Cobden Club

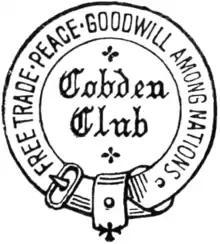
Free trade · Peace · Goodwill amongst nations—publishing logo as used by the Cobden Club in 1881 works

The Cobden Club was a society and publishing imprint, based in London, run along the lines of a gentlemen's club of the Victorian era, but without permanent club premises of its own. Founded in 1866 by Thomas Bayley Potter for believers in Free Trade doctrine, it was named in honour of Richard Cobden, who had died the year before. Potter was honorary secretary of the Cobden Club from its foundation until his death in 1898.